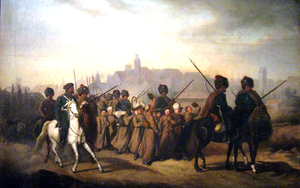
Branka terme familier pour désigner la conscription dans l'armée russe en 1863.